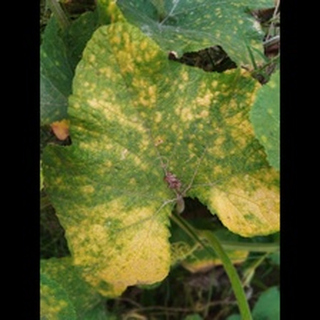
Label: pumpkin_mosaic_disease